Just Høg

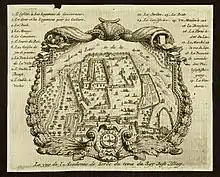
"La vue de l'Academie de Soröe du tems du Sgr. Just Höeg"

Høg was appointed "hofjunker" in 1615 and "drabanthøvedsmand" in 1618. He then spent a few years in Bremen after in 1519 being granted a prebend at the cathedral chapter by Christian IV, He worked for Duke John Frederick's appointment to coadjutor and Administrator successor.